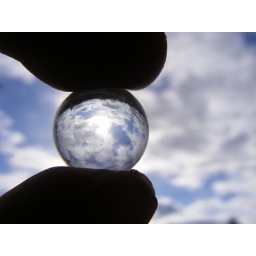
Just a clear marble with sky in the background.